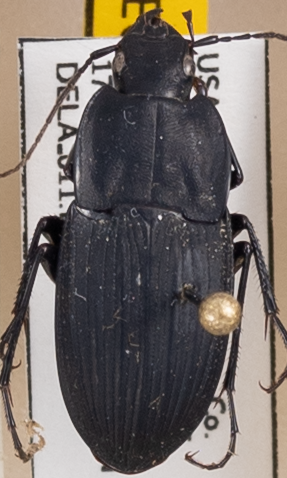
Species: Dicaelus furvus carinatus
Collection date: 2022-05-17
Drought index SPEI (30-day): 0.094
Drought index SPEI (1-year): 0.662
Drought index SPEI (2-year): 1.28